St Mary's, Isles of Scilly

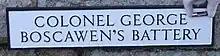
Name plate on Colonel George Boscawen's Battery

There has been an RNLI lifeboat station on St Mary's since 1837. The first two lifeboats were kept in a boathouse on the town beach at Hugh Town. Following closure in 1855 the lifeboat station was re-opened in 1874 and a boathouse was built on the beach at Porth Cressa. In 1899 a new boathouse and slipway were built at Carn Thomas and the first motor boat arrived in 1919.